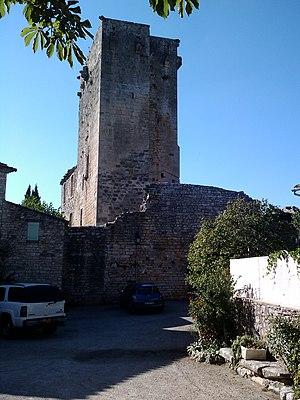
Château de Montclus This building is indexed in the Base Mérimée, a database of architectural heritage maintained by the French Ministry of Culture,
Cet article recense les monuments historiques du Gard, en France.
Le château de Montclus est un ancien château fort du XIIIᵉ siècle, dont les ruines se dressent sur la commune de Montclus dans le département du Gard en région Languedoc-Roussillon.
Montclus est une commune française située dans le département du Gard en région Occitanie.